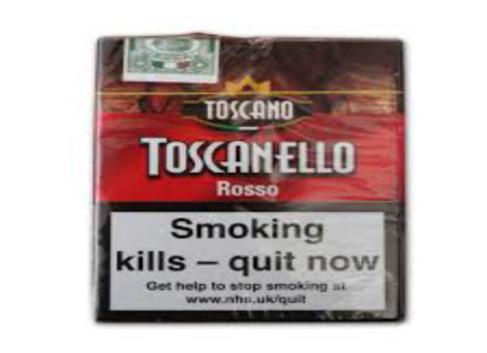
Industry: Necessities